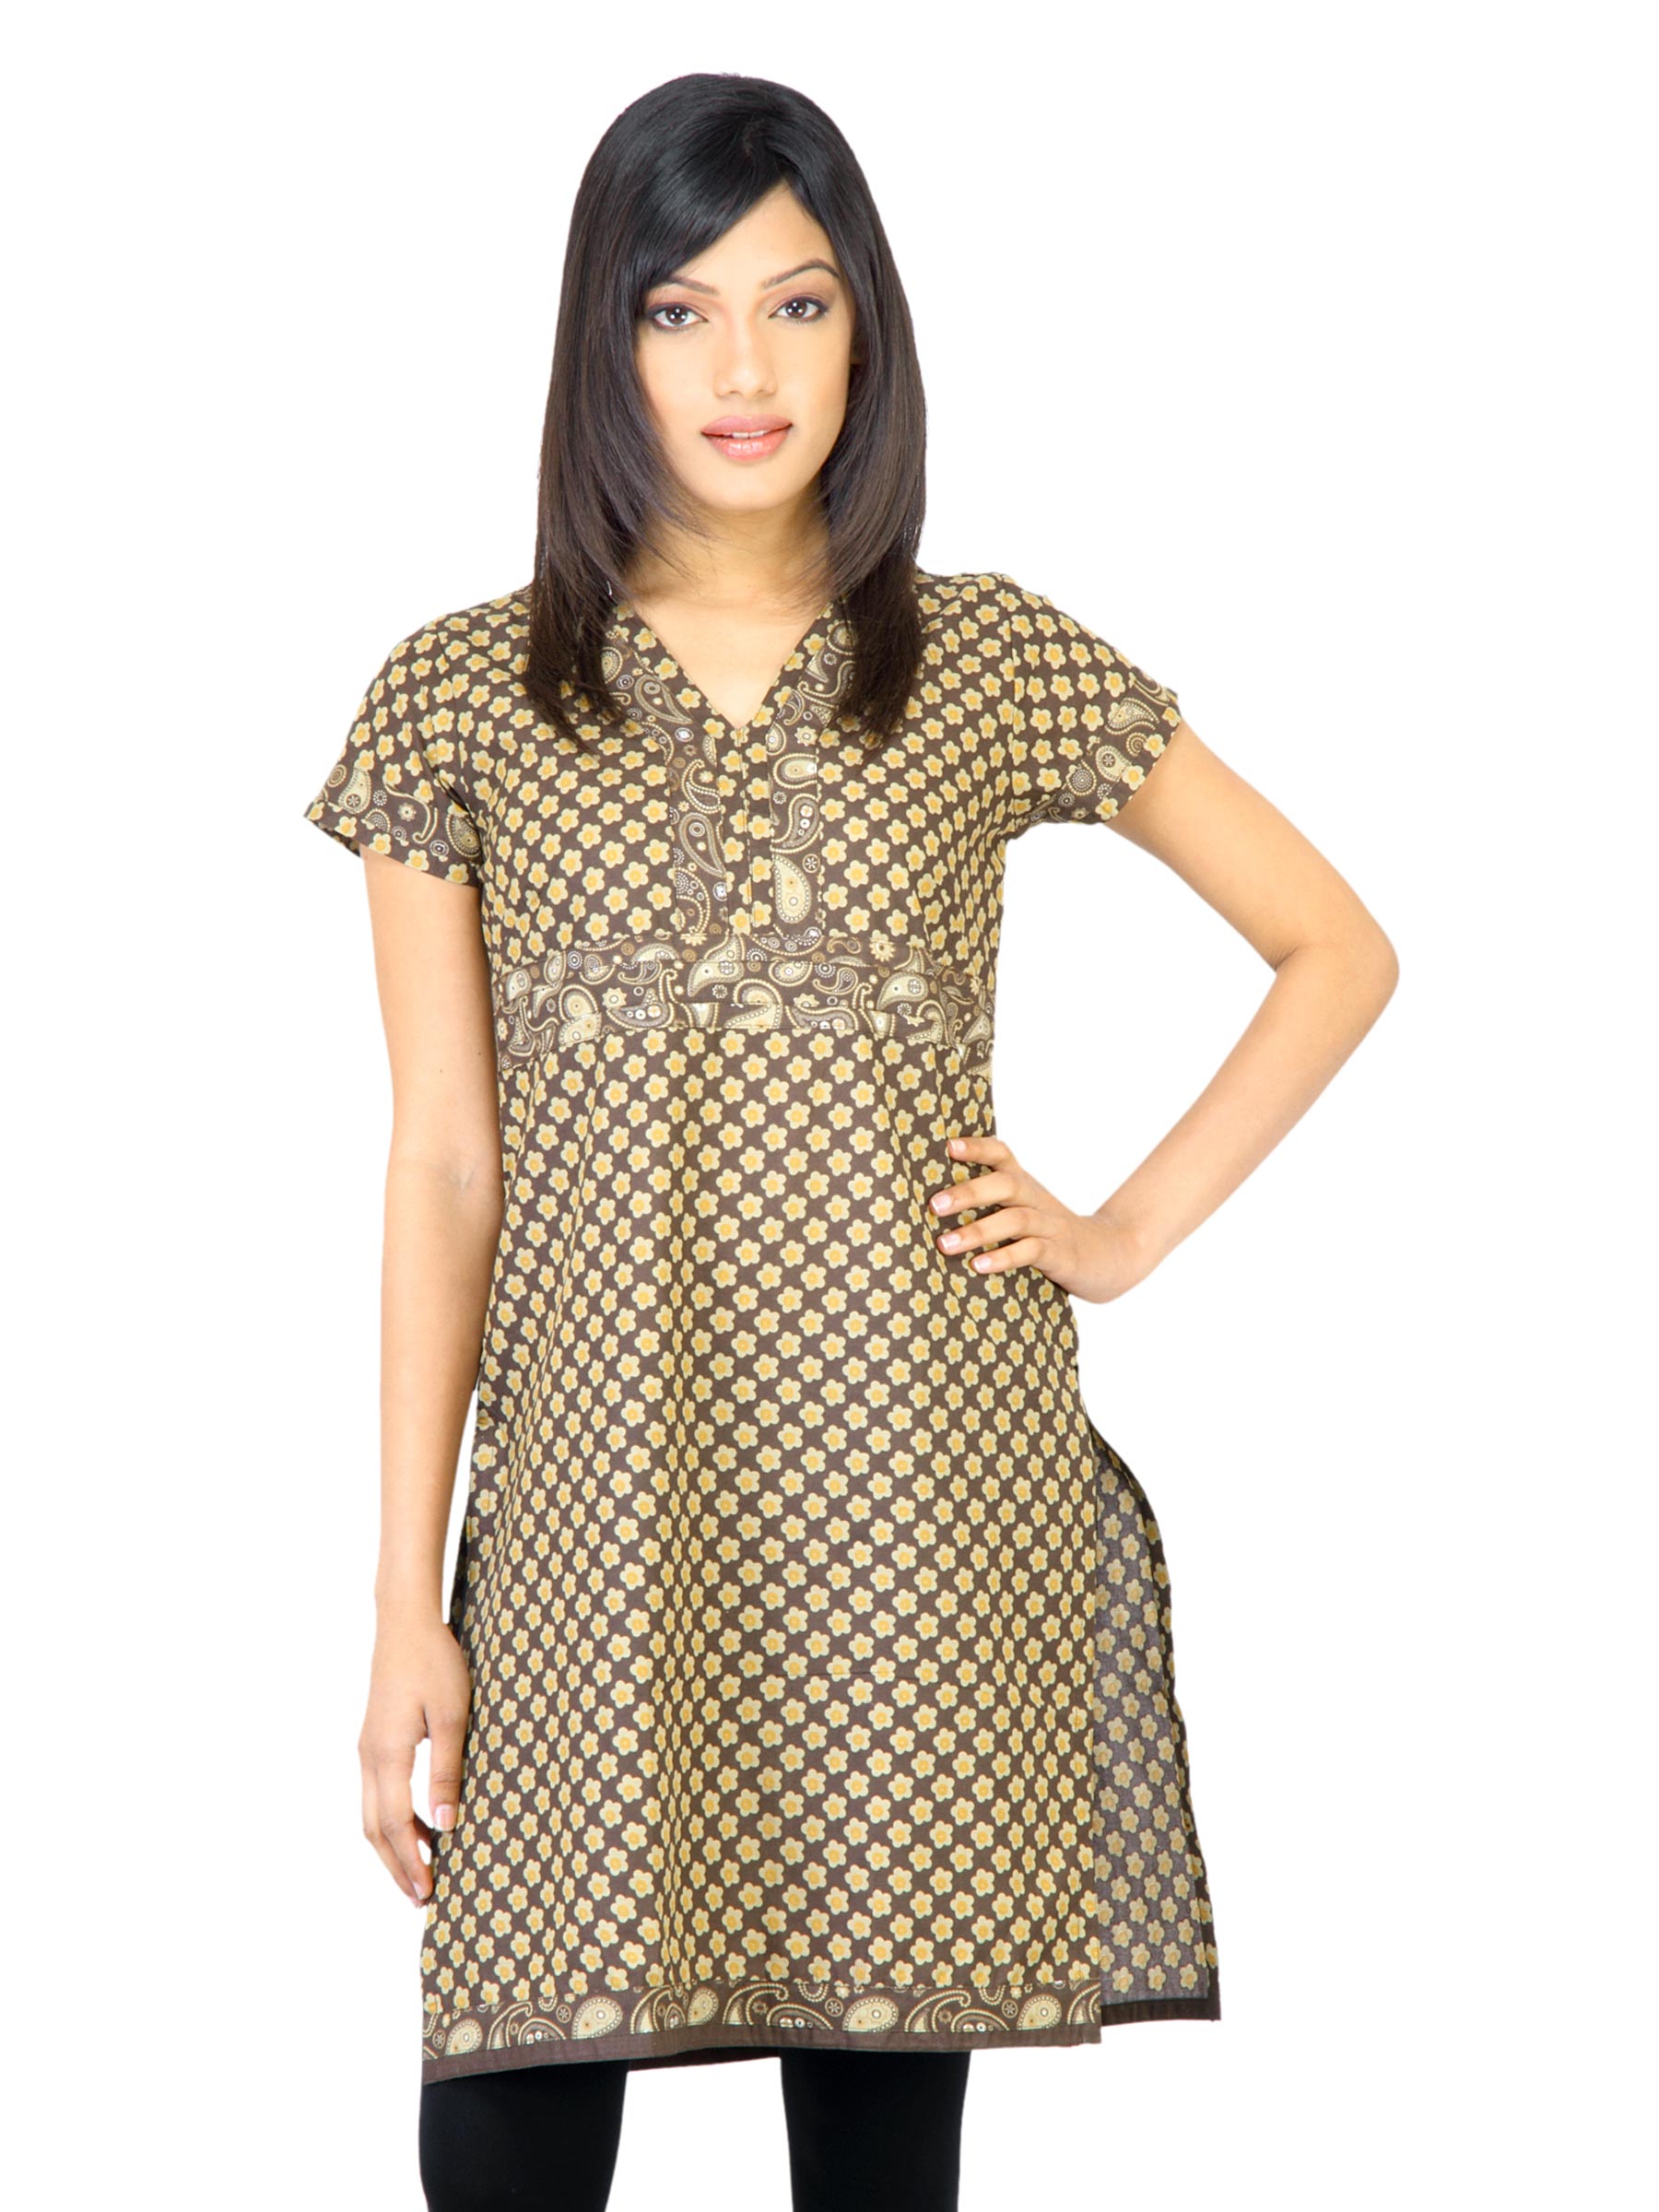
Vishudh Women Floral Print Brown Kurta
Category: Apparel / Topwear / Kurtas
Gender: Women
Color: Brown
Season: Fall 2011
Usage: Ethnic